Neith Boyce

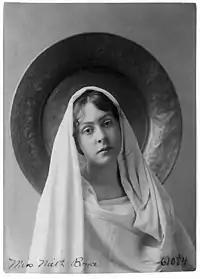
Neith Boyce c.1900

Boyce’s husband, Hapgood, took to spending summers in Provincetown, Massachusetts. Boyce became involved with the local community of female playwrights in Provincetown and was one of the founding members of the Provincetown Players. All four of Boyce’s works for the stage were first presented by the Provincetown Players. Boyce also wrote, directed, and performed for the company.